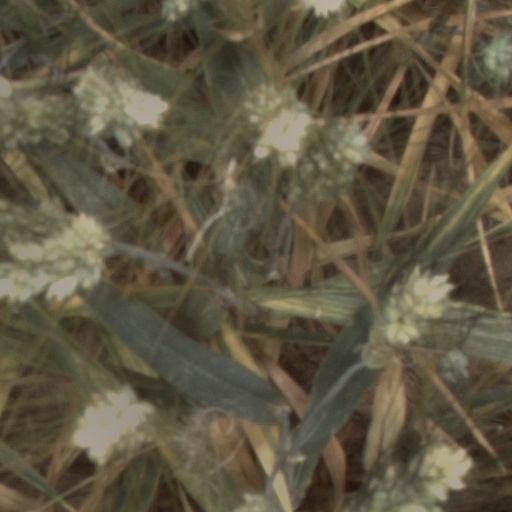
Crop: wheat